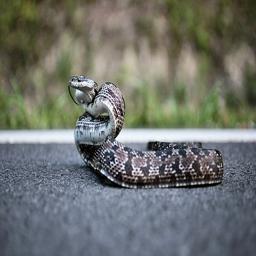
Animal: snakes